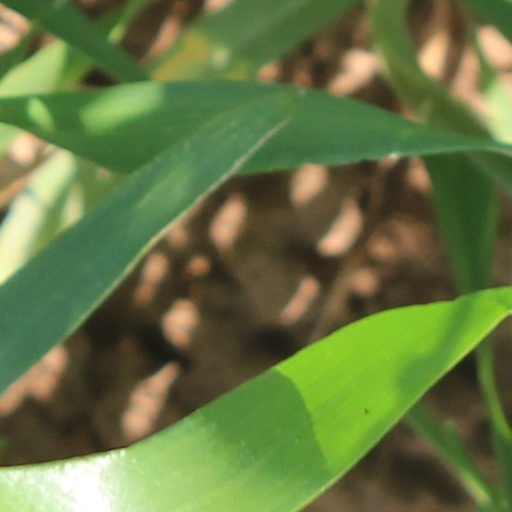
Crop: wheat